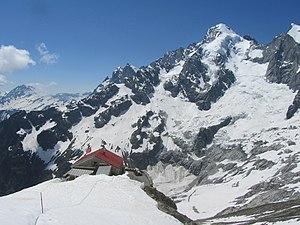
Cabane de l'A Neuve début juillet 2013
La cabane de l'A Neuve est un refuge de montagne du massif du Mont-Blanc, situé à 2 734 m d'altitude dans le canton du Valais en Suisse. Elle s'atteint en été en 3 h 30, par un sentier balisé et équipé de câbles, depuis le hameau de La Fouly dans le val Ferret suisse.